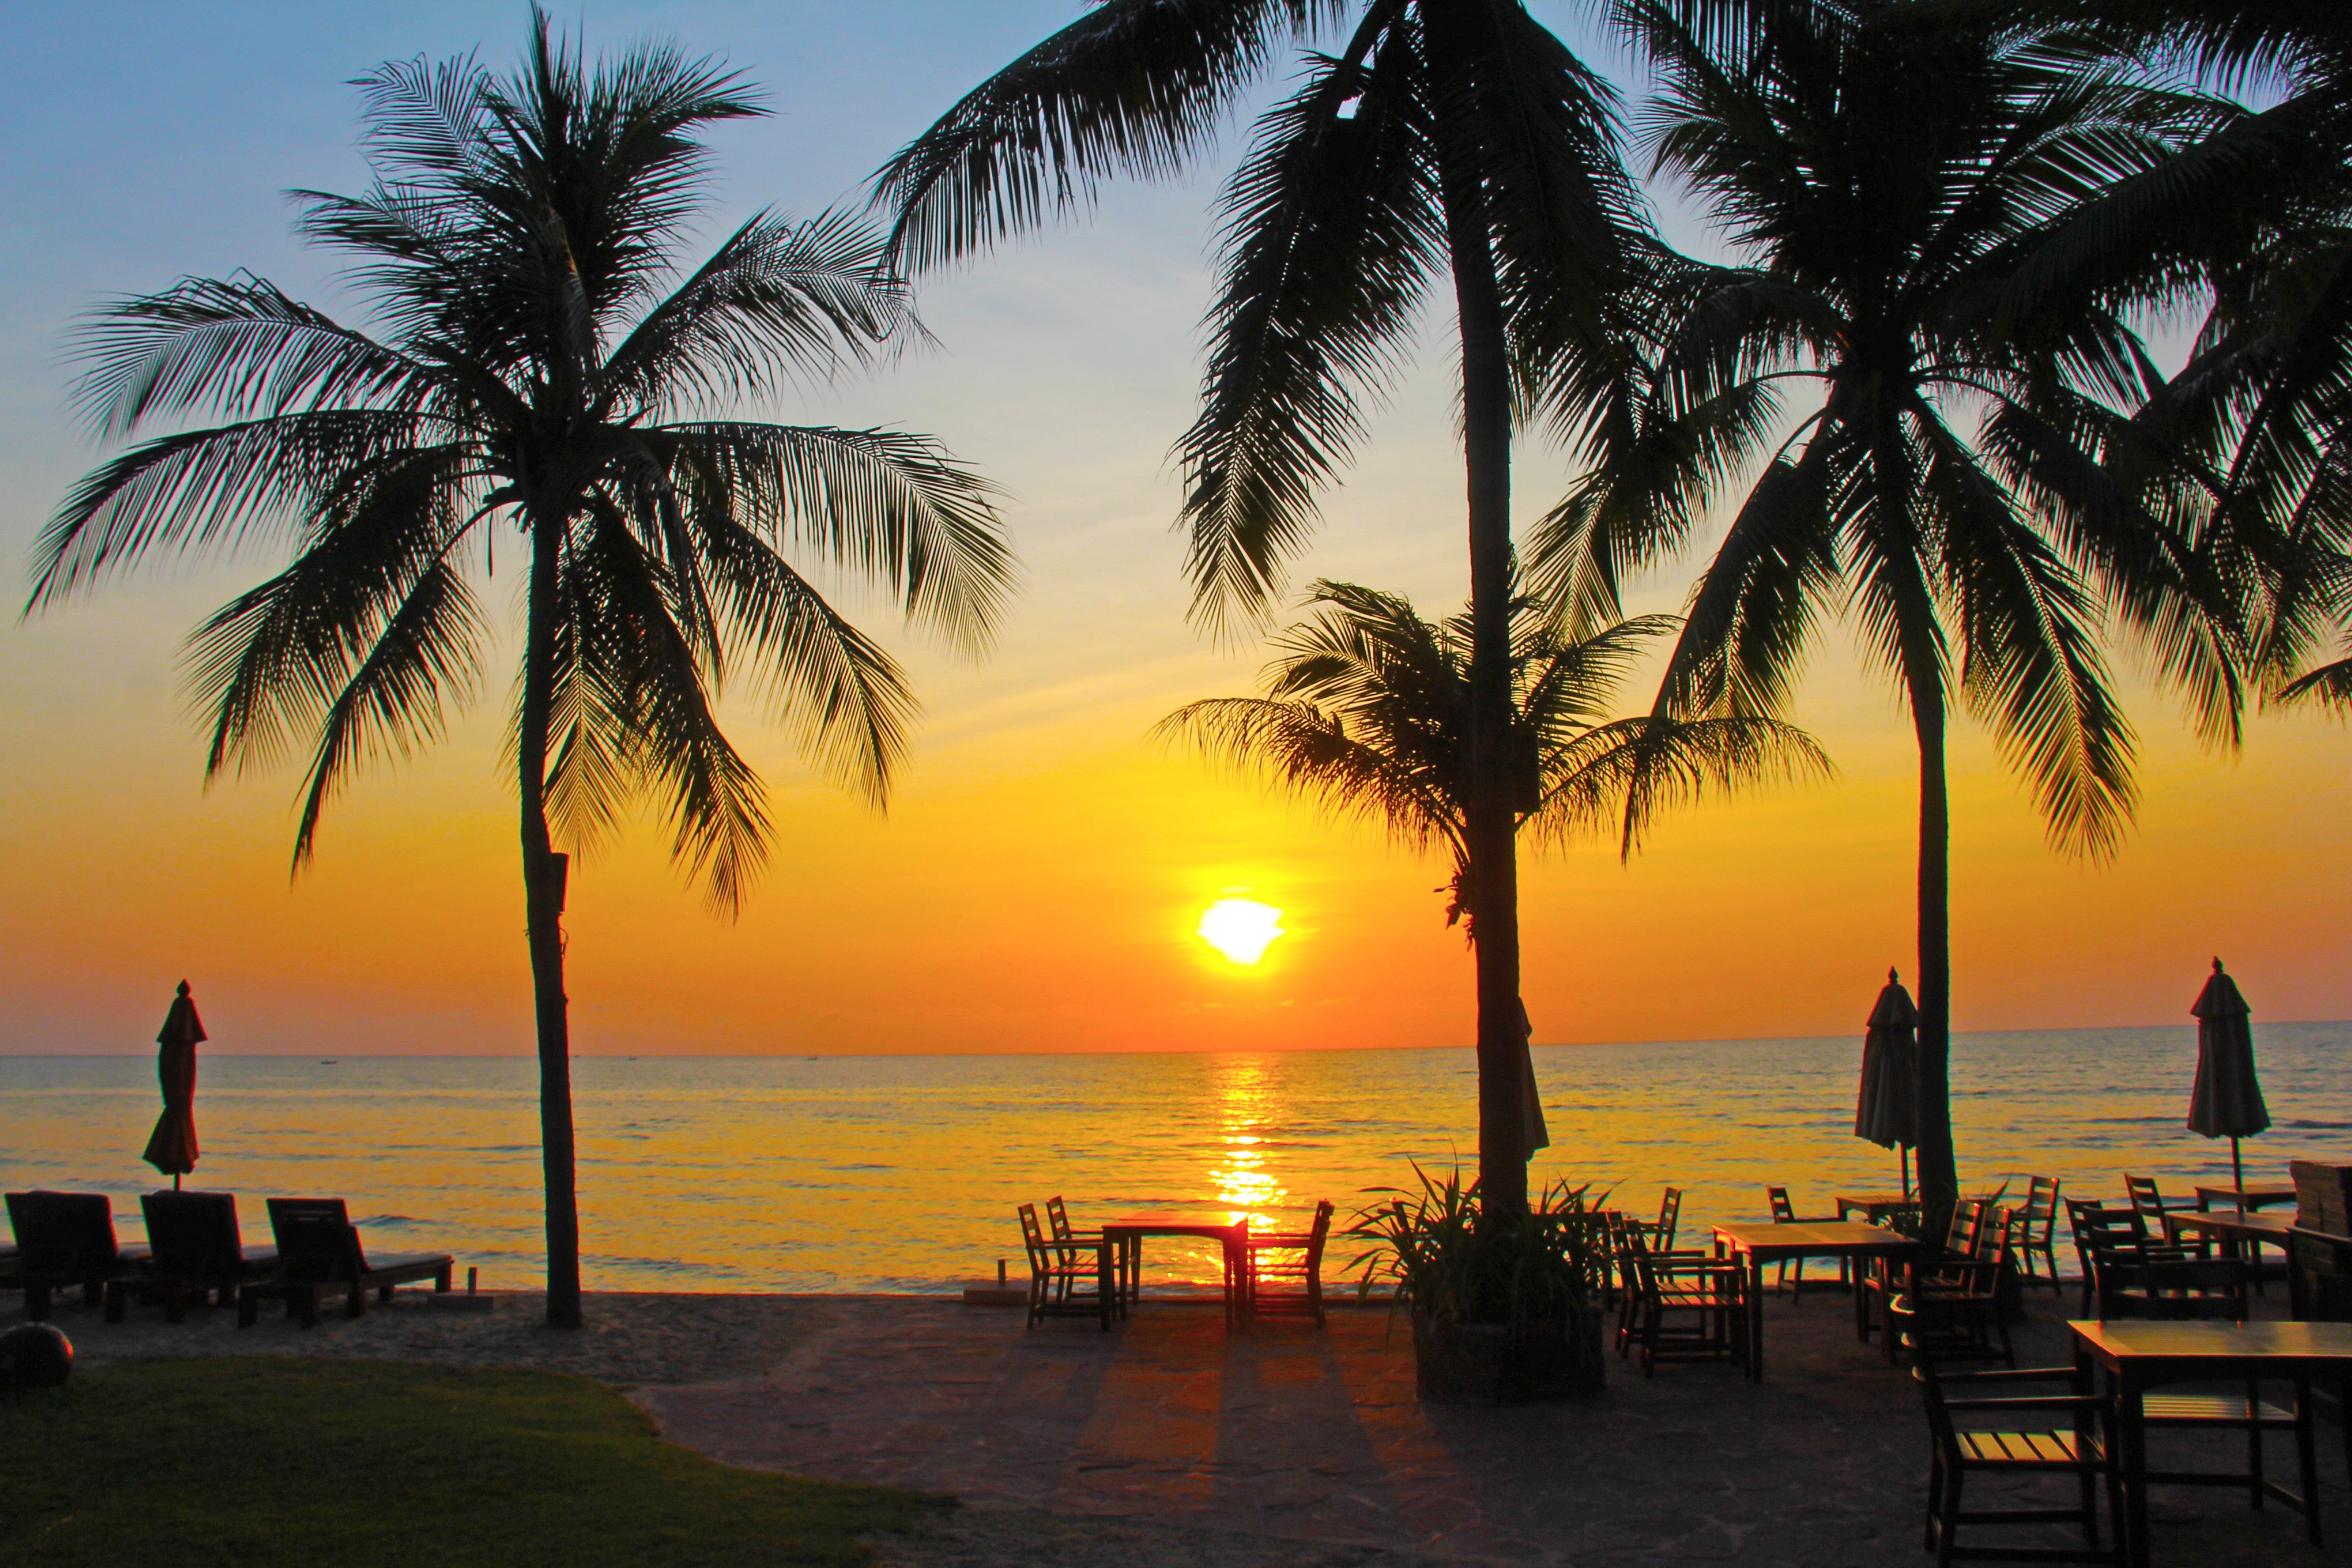
beach, sea, coast, tree, water, ocean, sunset, wave, vacation, travel, dusk, relax, paradise, palm, seascape, holiday, bay, island, colorful, thailand, body of water, relaxation, resort, beautiful, caribbean, exotic, tropics, hua hin, arecales, palm family